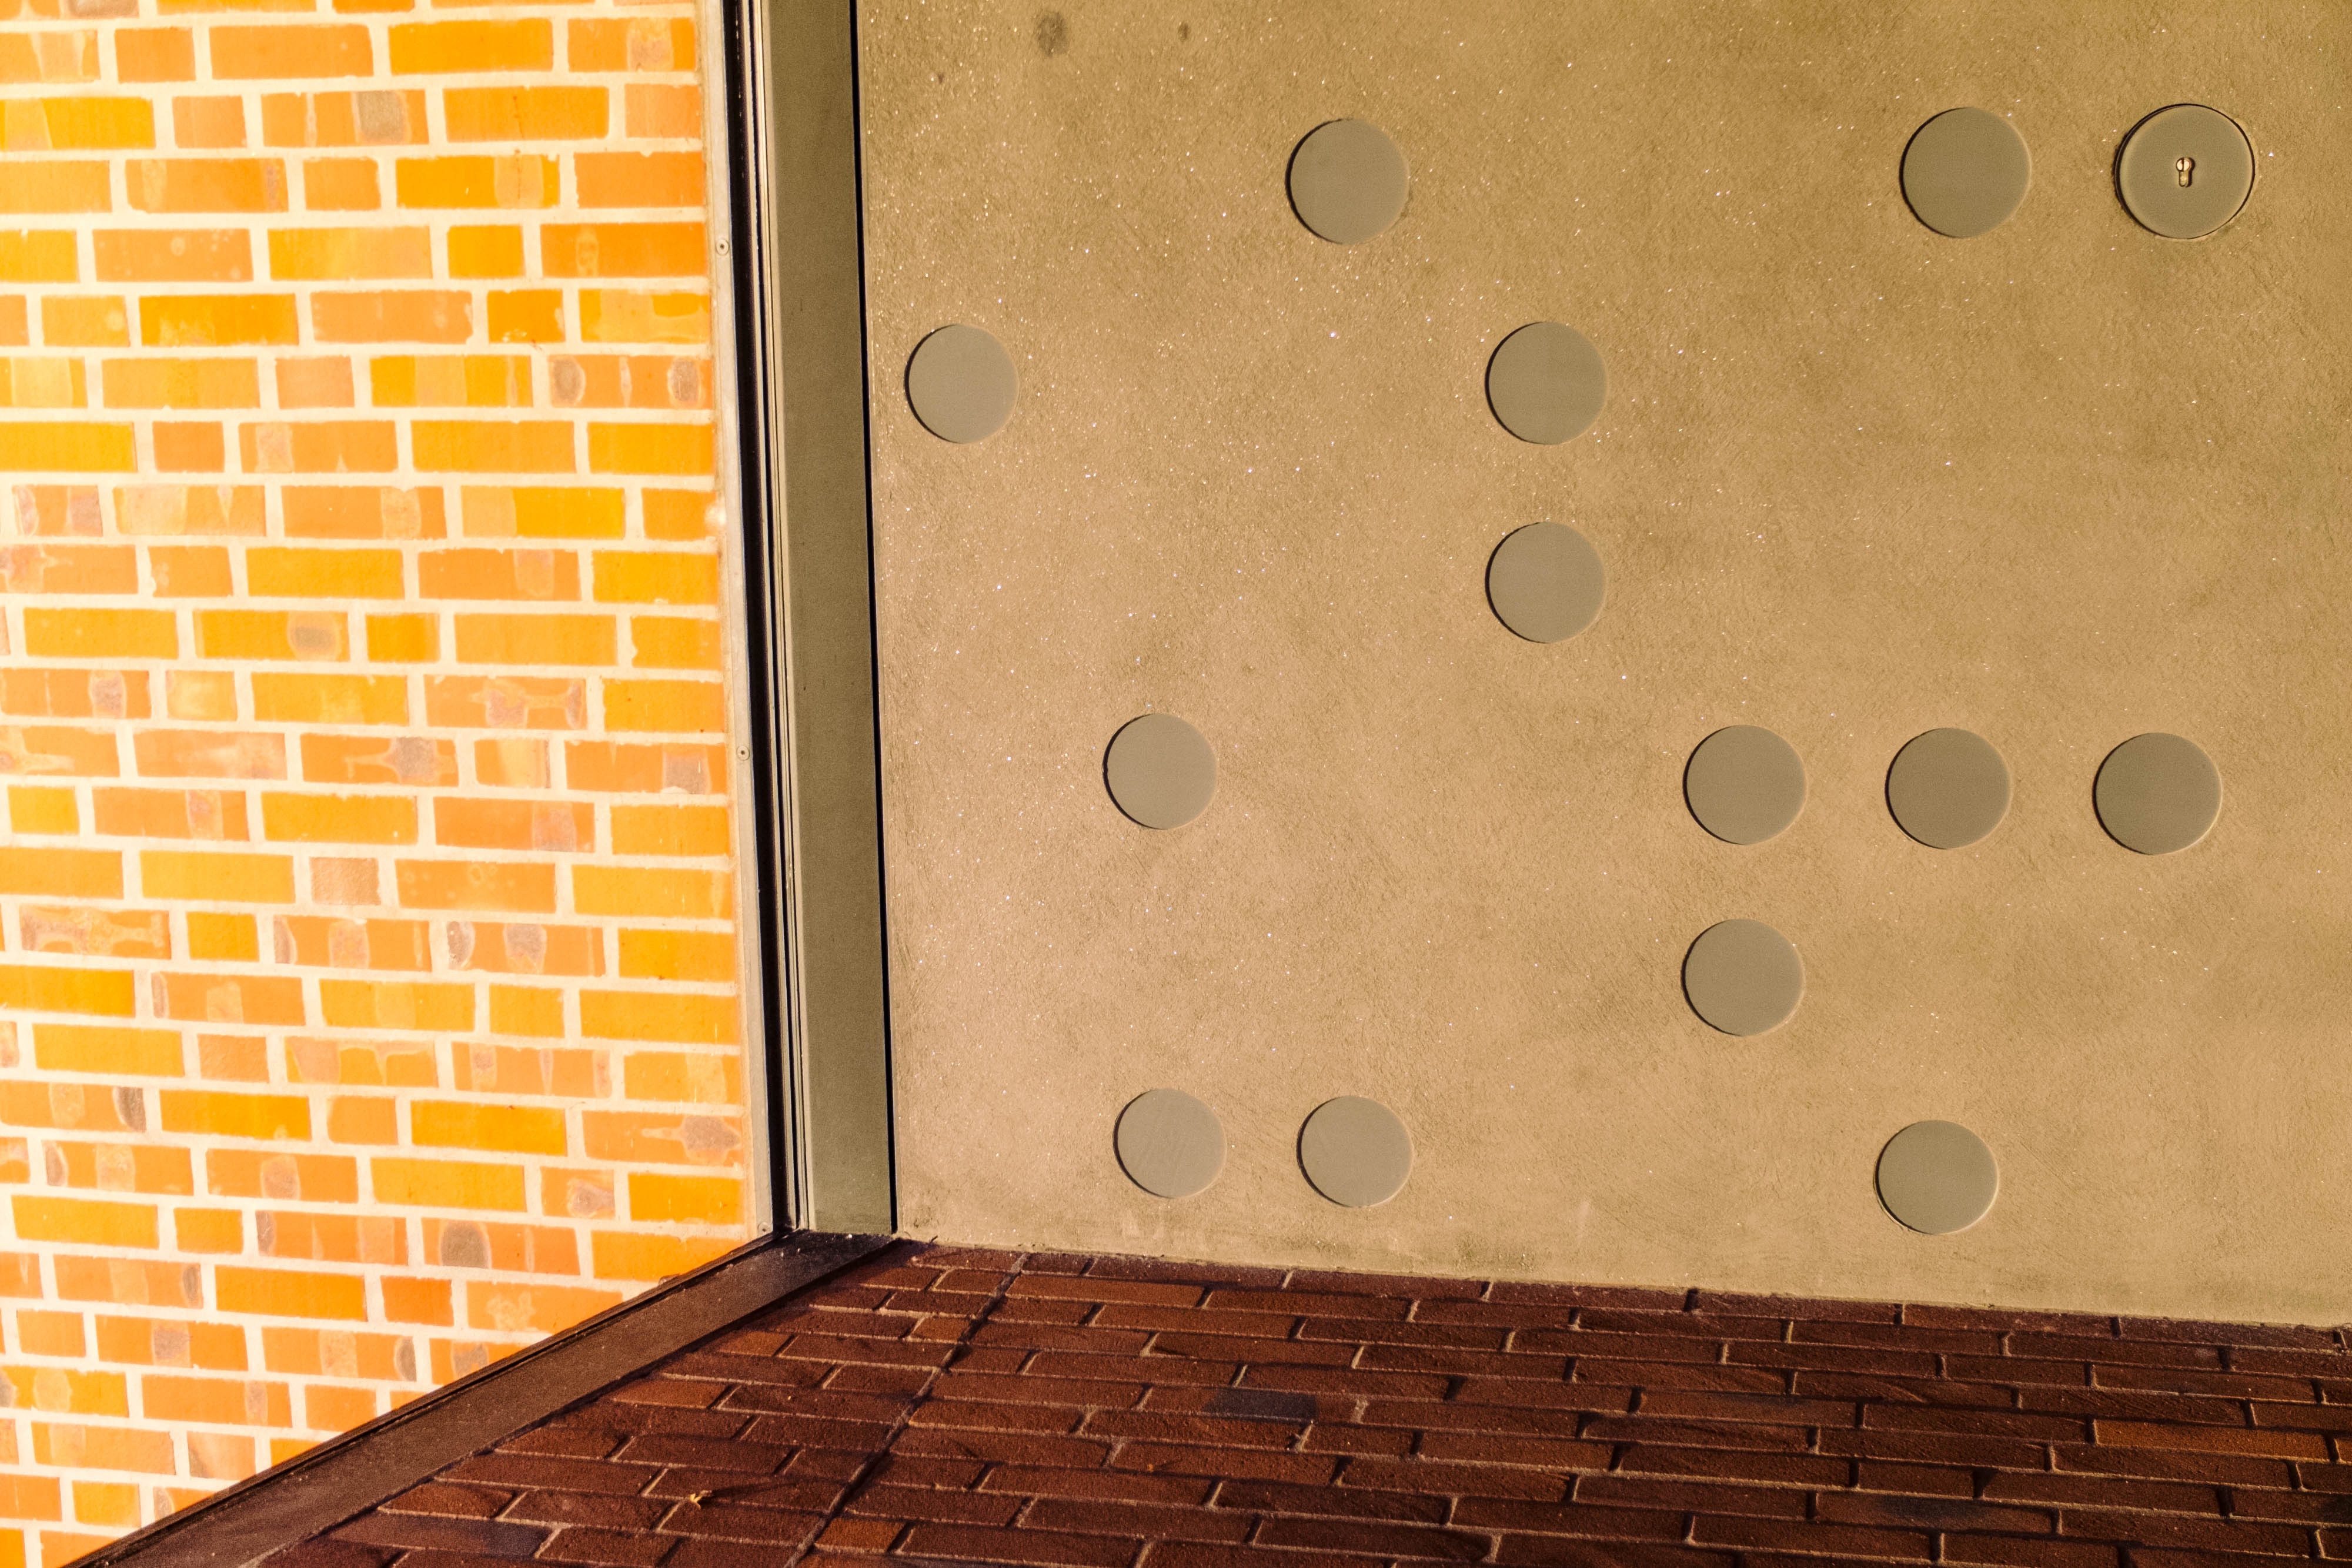
wood, floor, wall, ceiling, line, tile, brick, material, interior design, design, brickwork, flooring